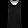
Label: T - shirt / top